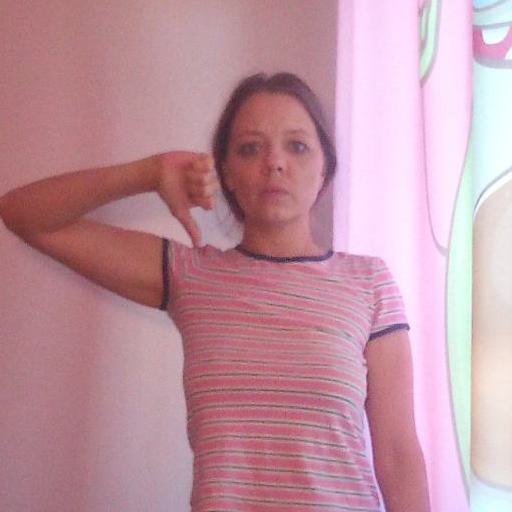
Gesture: dislike